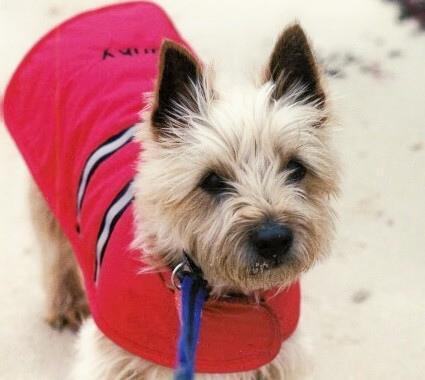
cairn